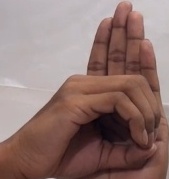
ASL sign: 0